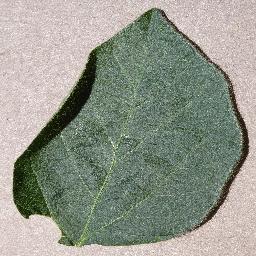
Label: Soybean___healthy